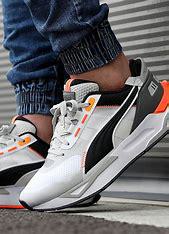
Brand: Puma
Model: Mirage Sport